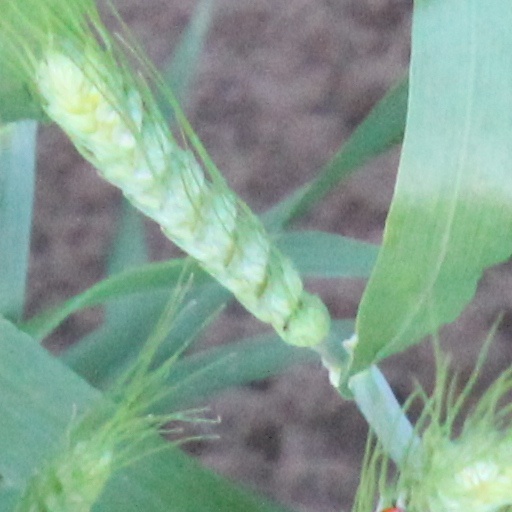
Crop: wheat